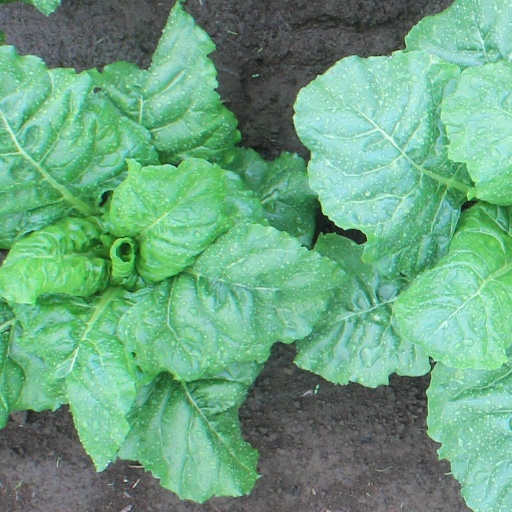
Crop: sugar beet